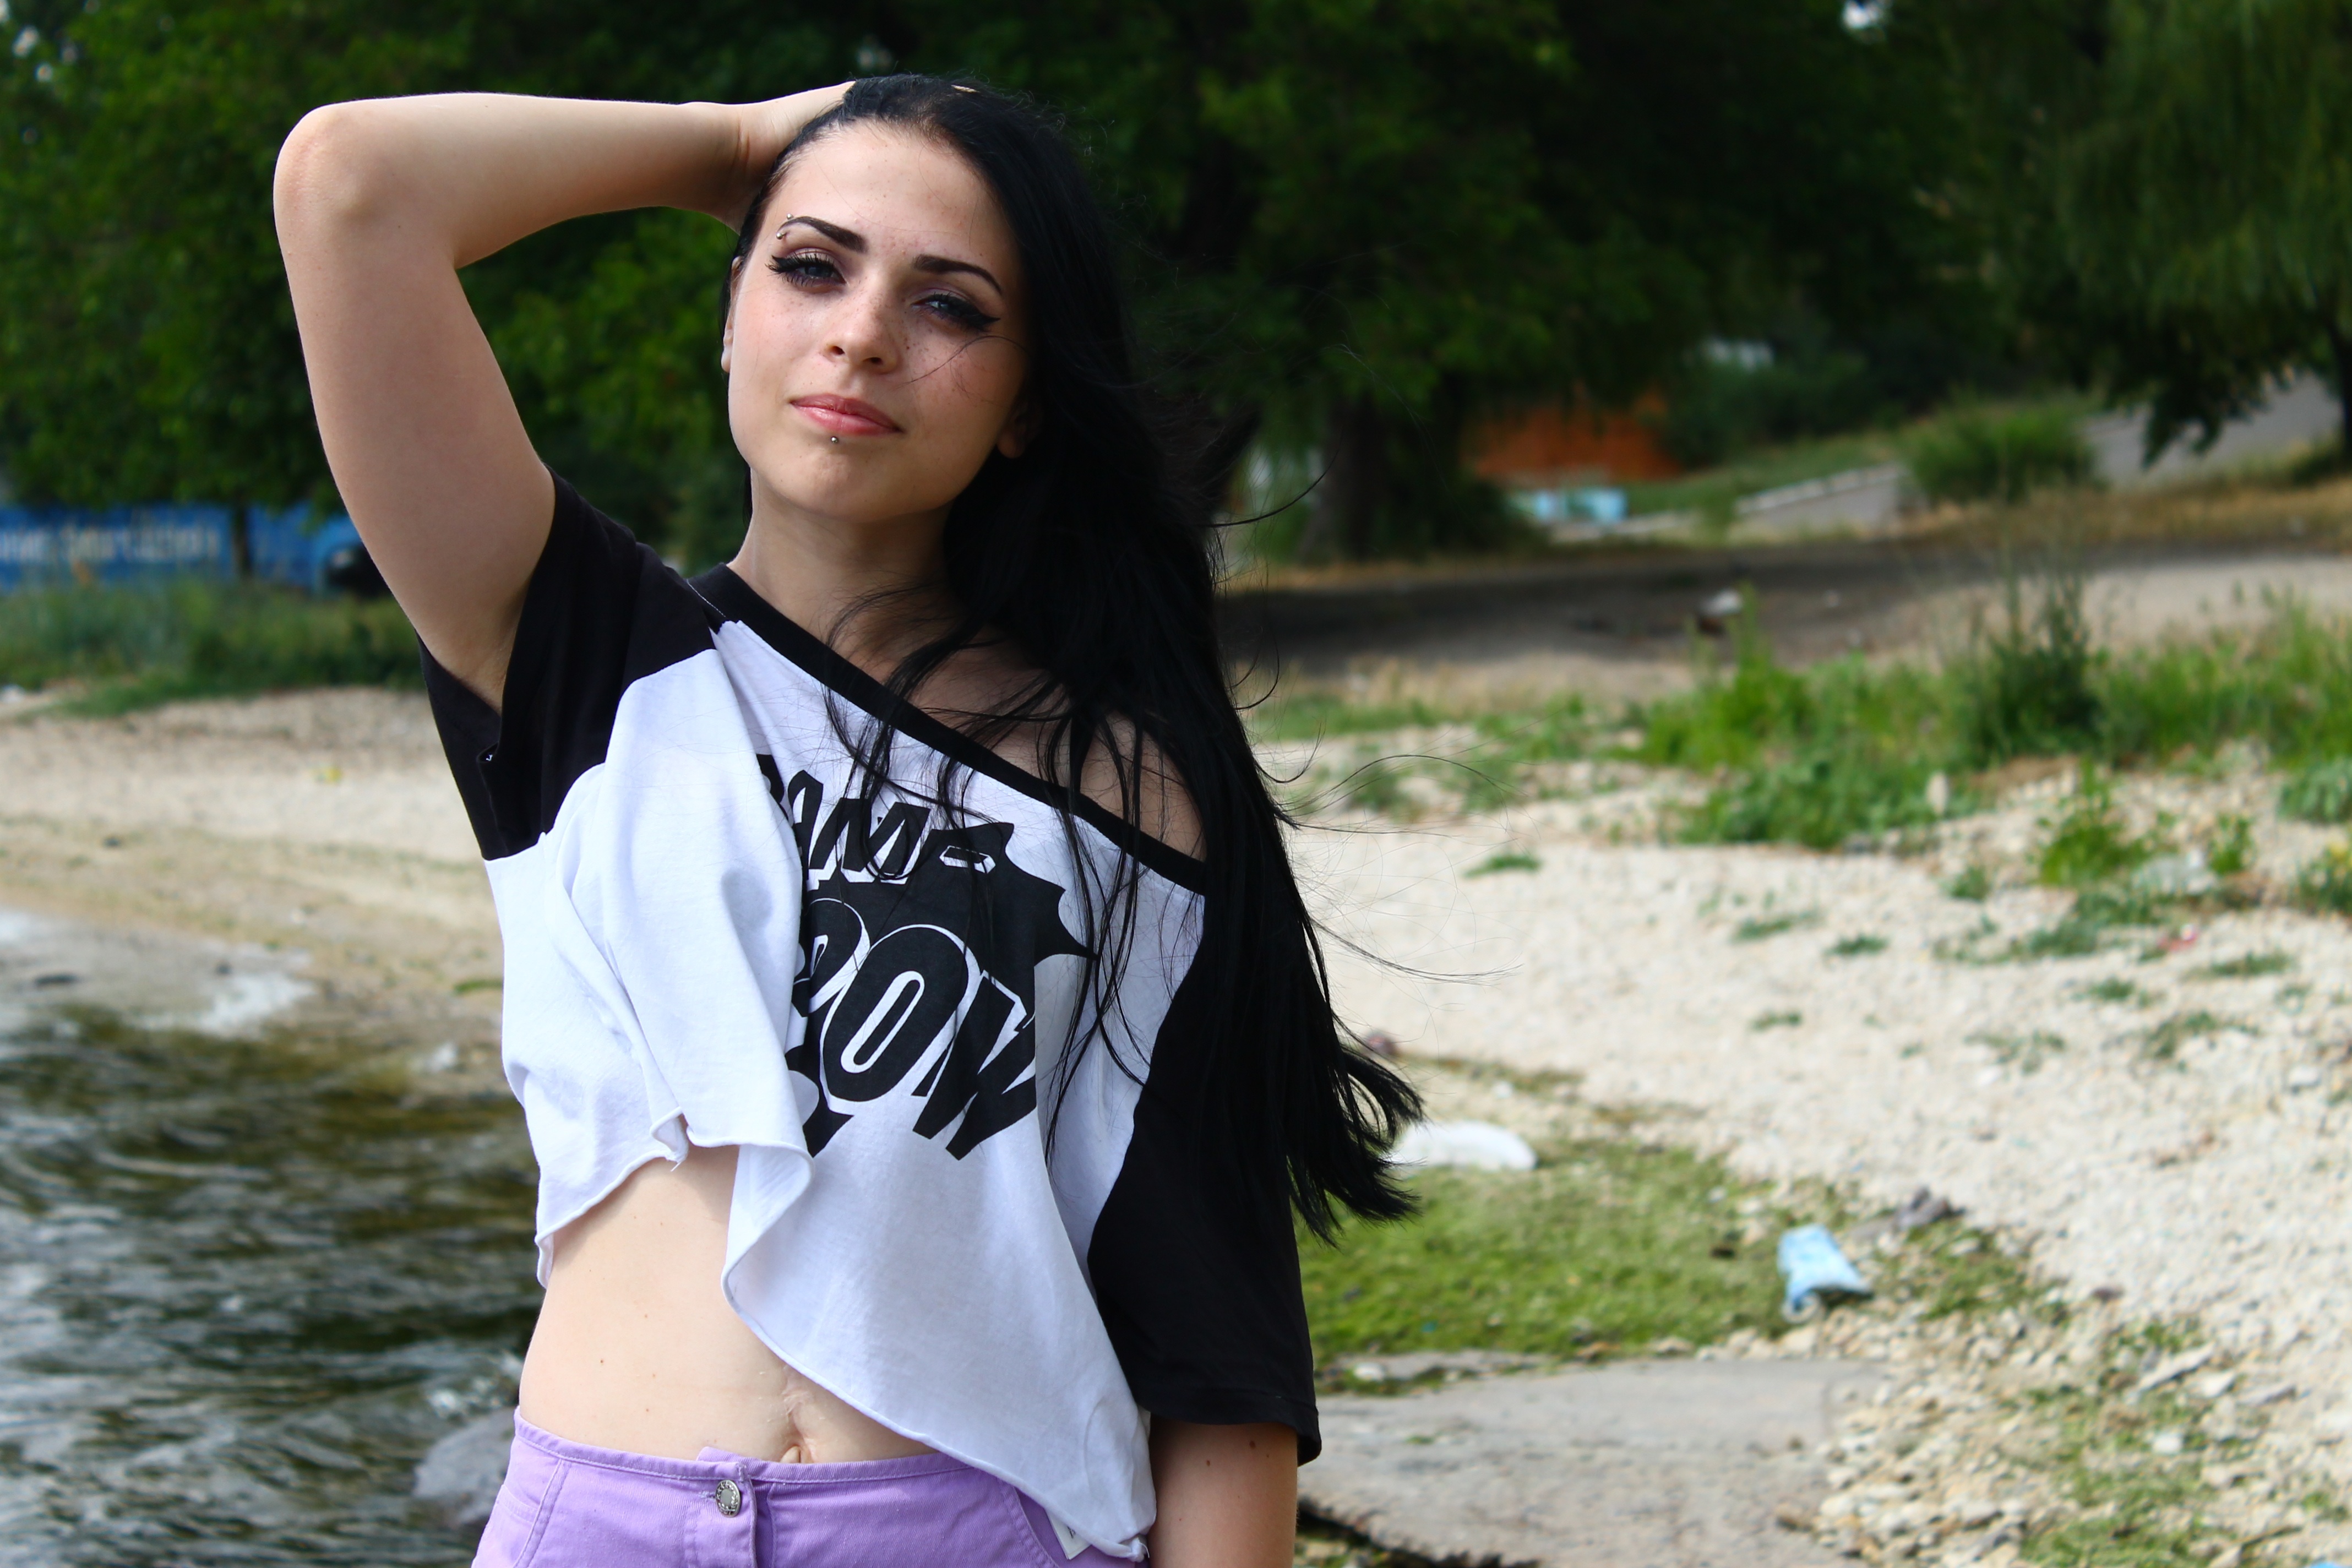
girl, woman, cute, river, leg, model, spring, fashion, clothing, lady, dress, beauty, beautiful, grim, greens, abdomen, photo shoot